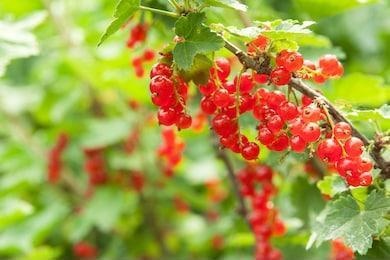
Label: redcurrant